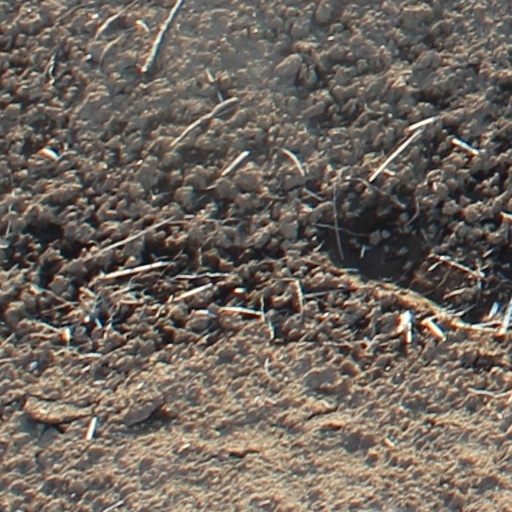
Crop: wheat